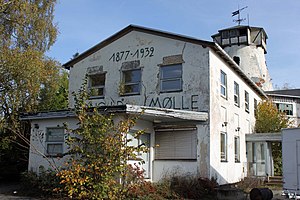
Vonsild Mølle
Vonsild Mølle, som den så ud i 2013.
Vonsild Mølle, som den tog sig ud i 2013.
Vonsild Mølle var en vindmølle i Koldings sydlige bydel Vonsild. Den blev opført af Jens Peter Andersen i 1877, da Vonsild var en landsby langt uden for købstaden.